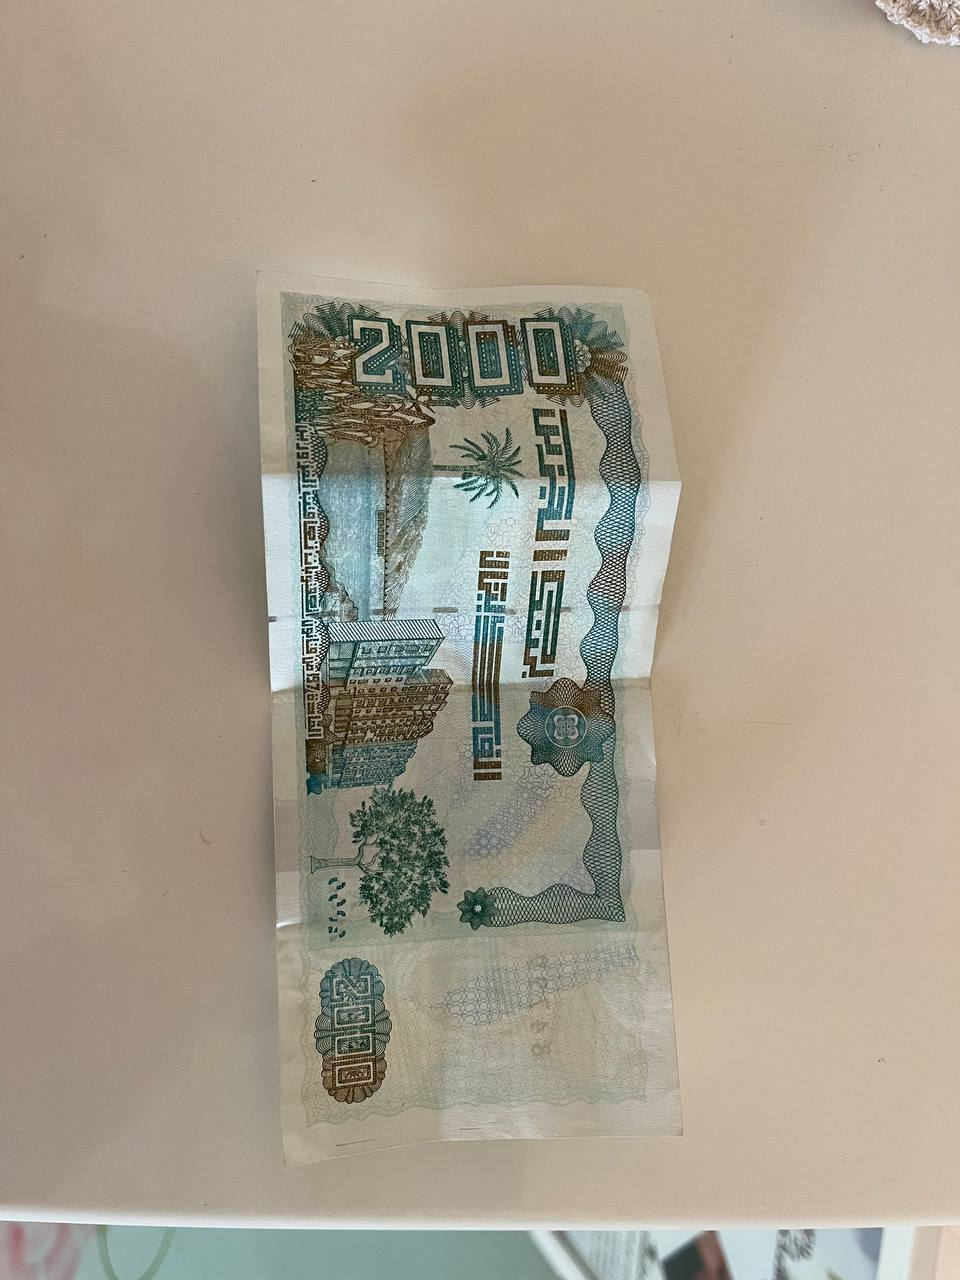
Denomination: 2000DZD